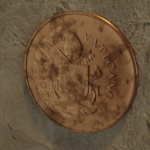
Coin value: 1cent
Country: va
Edition: 2017